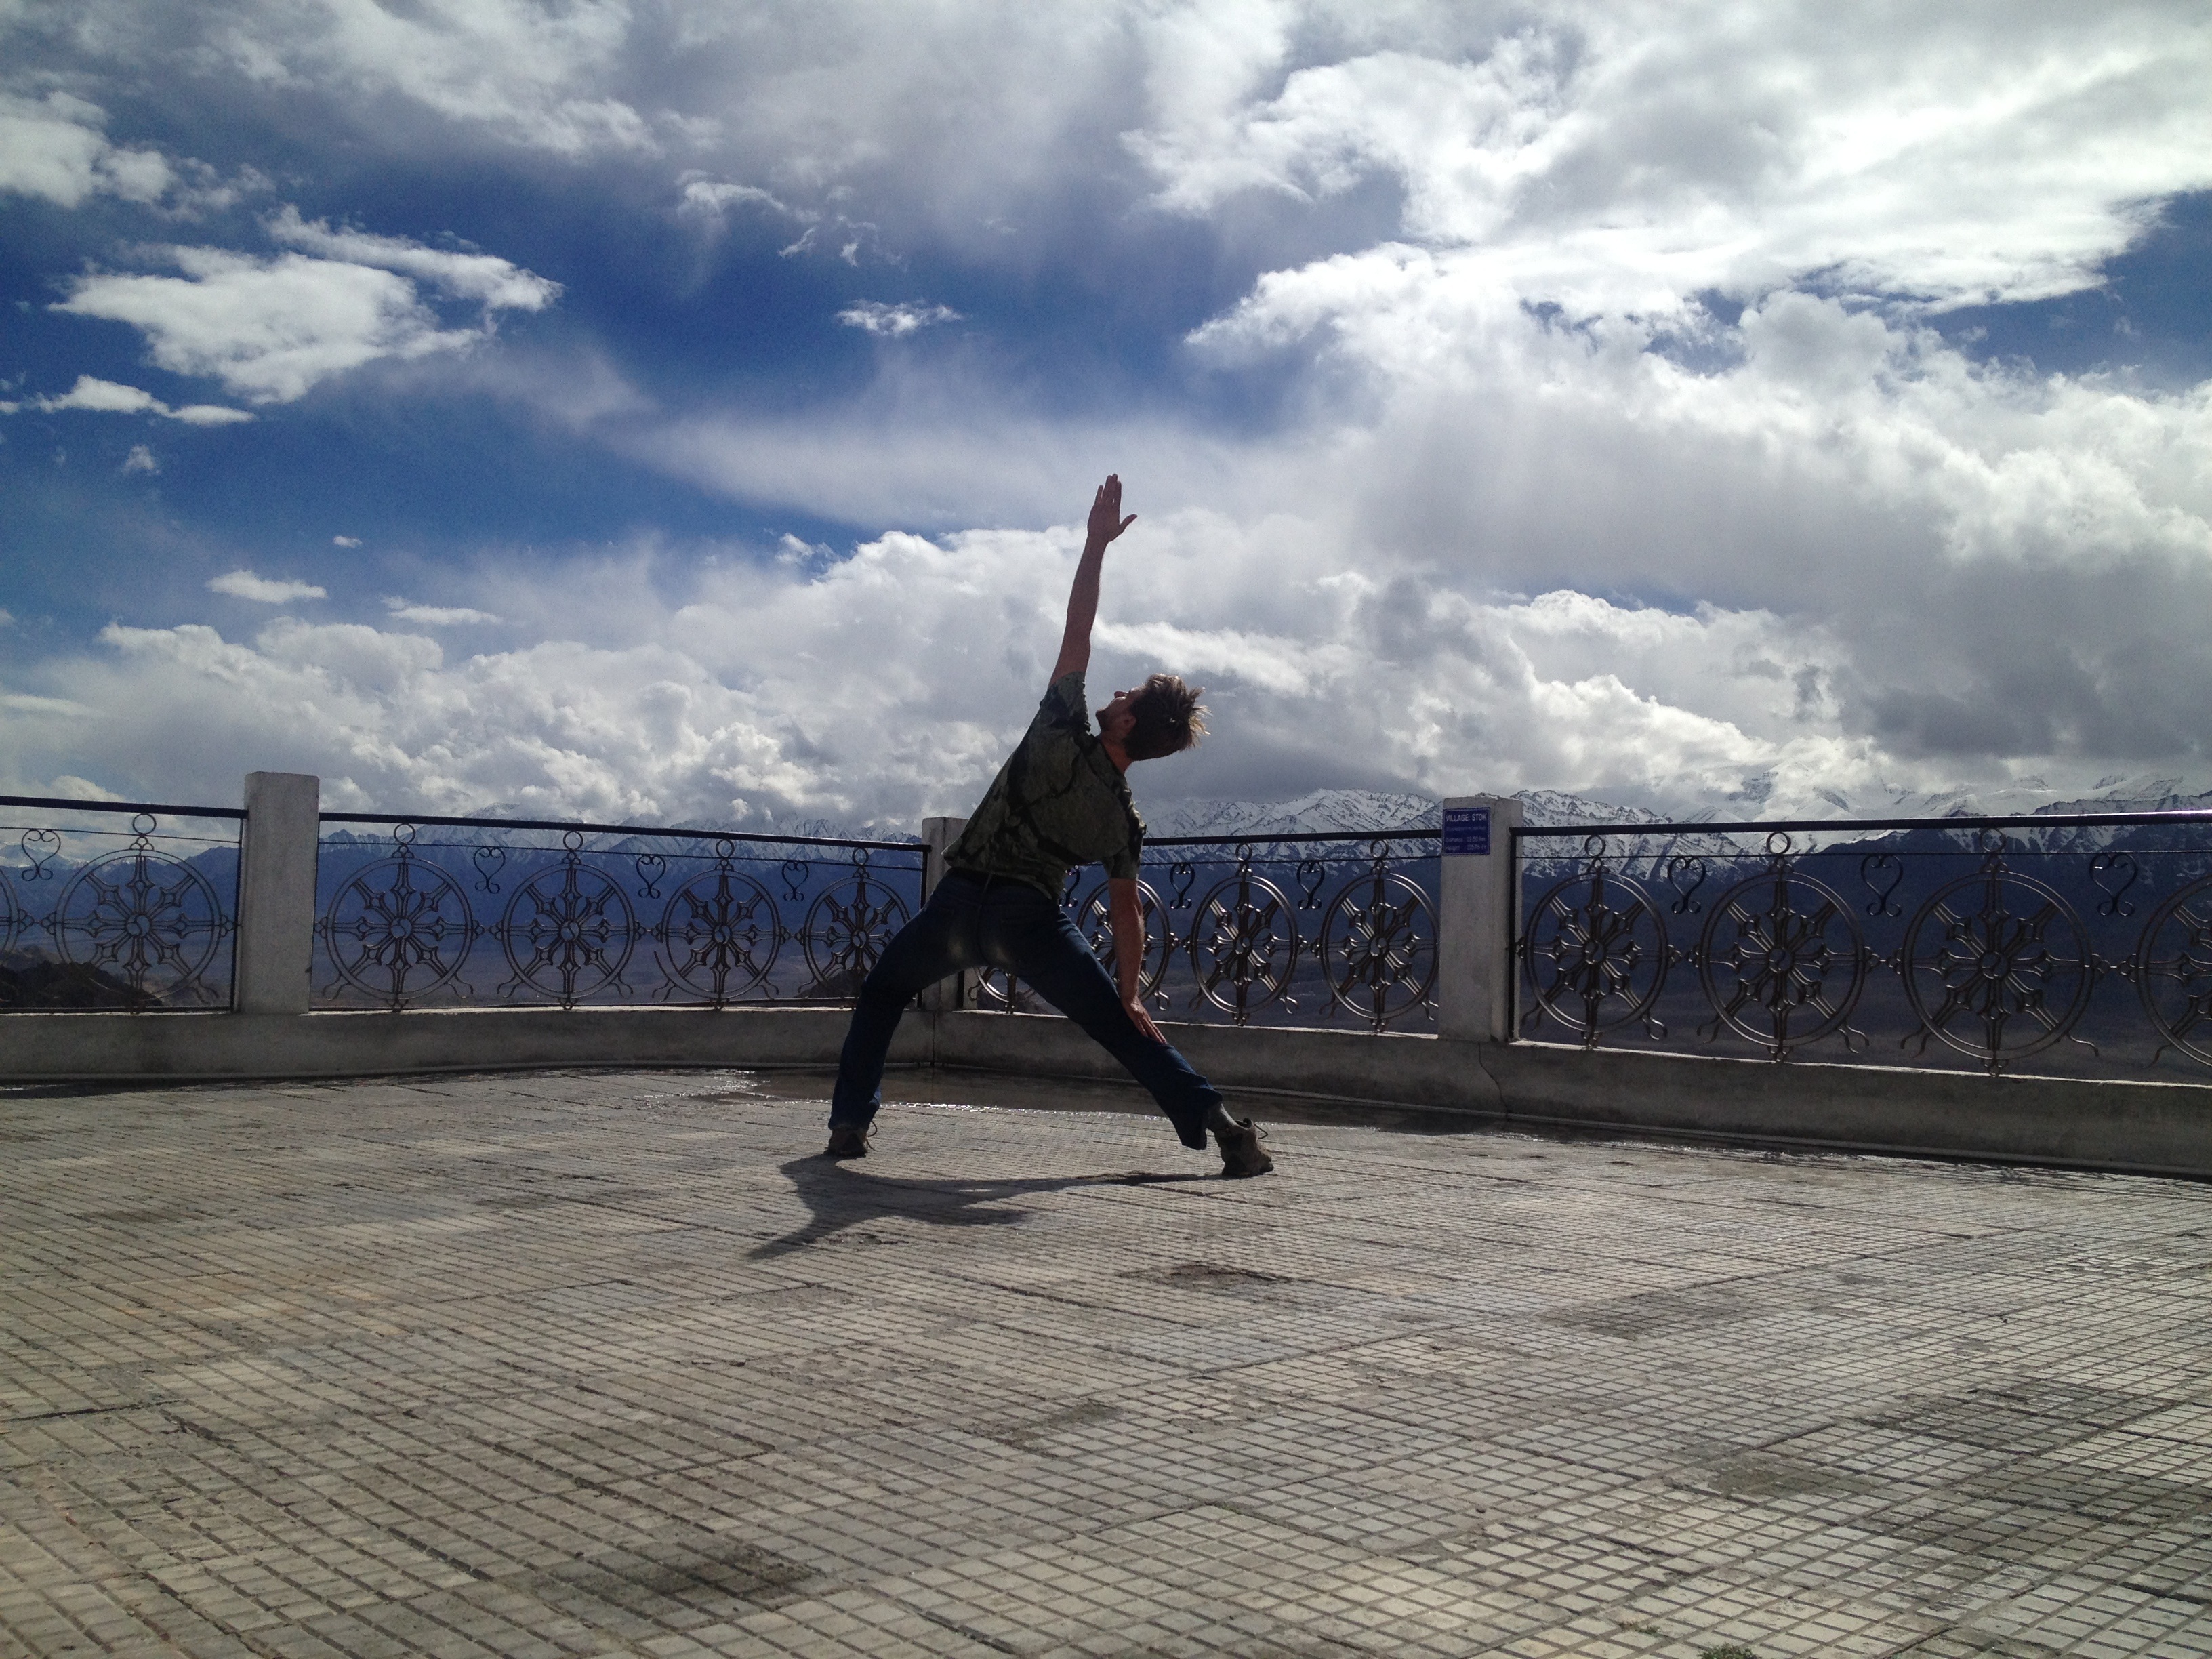
man, person, sky, wind, jumping, peace, exercise, meditation, sports, yoga, pose, india, human action, physical fitness